Construction waste

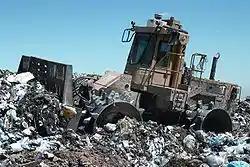
Landfill

Where recycling is not an option, the disposal of construction waste and hazardous materials must be carried out according to legislation of relevant councils and regulatory bodies. The penalties for improper disposal of construction waste and hazardous waste, including asbestos, can reach into the tens of thousands of dollars for businesses and individuals.